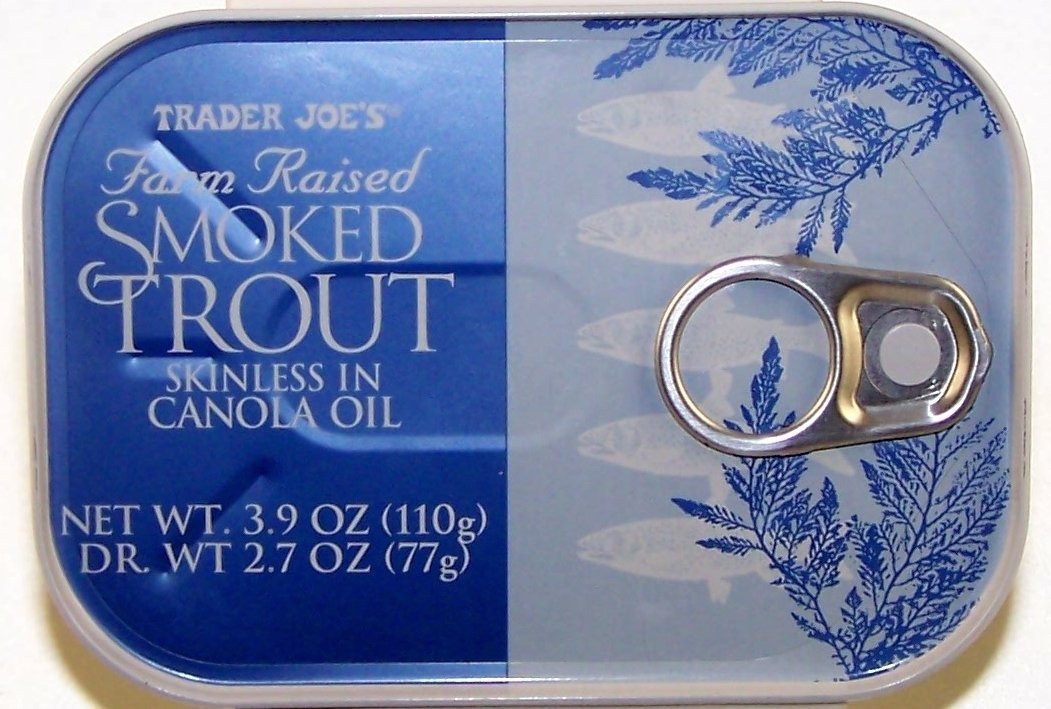
Item Name: Trader Joe's Farm Raised Smoked Trout Skinless in Canola Oil – (3 Pack)
Value: 11.7
Unit: Ounce

Price: 34.99